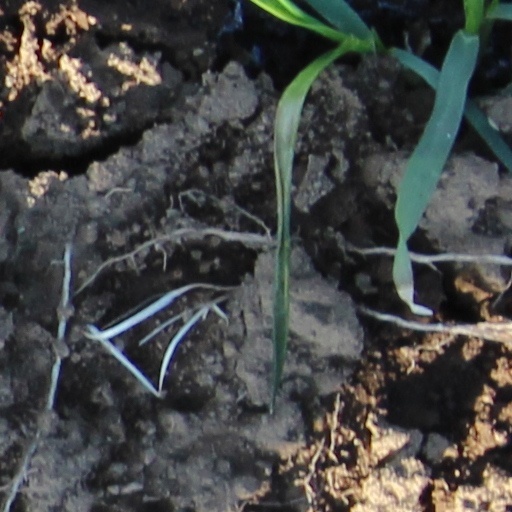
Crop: wheat